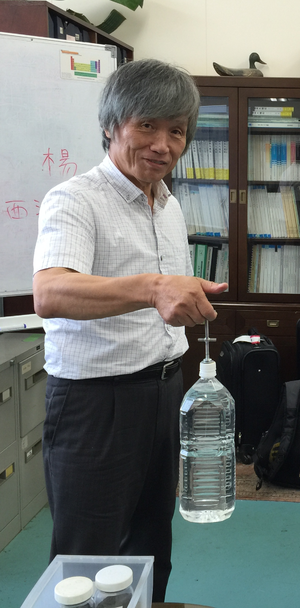
Masato Sagawa, né le 3 août 1943, est un scientifique japonais qui est l'inventeur de l'aimant permanent fritté NdFeB. Il reçoit pour cela le prix japonais en 2012 ainsi que pour sa contribution à l'économie d'énergie. Il est le président de la compagnie NDFEB, basée à Kyoto, qui est actuellement en cours d'élaboration d'un traitement de production des aimants permanents NdFeB les plus puissants utilisés dans l'énergie durable.